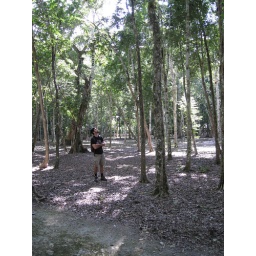
there's monkeys up in them trees and they're laughing at you